Thermal design power

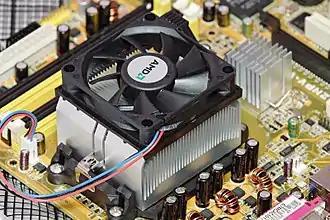
Heatsink mounted on a motherboard, cooling the CPU underneath it. This heatsink is designed with the cooling capacity matching the CPU’s TDP.

Thermal design power (TDP), also known as thermal design point, is the maximum amount of heat that a computer component (like a CPU, GPU or system on a chip) can generate and that its cooling system is designed to dissipate during normal operation at a non-turbo clock rate (base frequency).